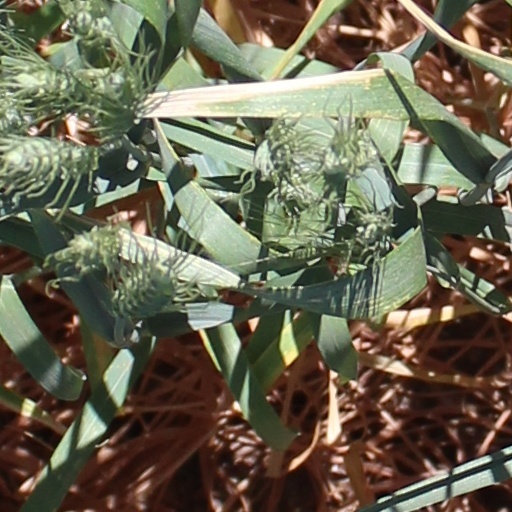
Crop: wheat